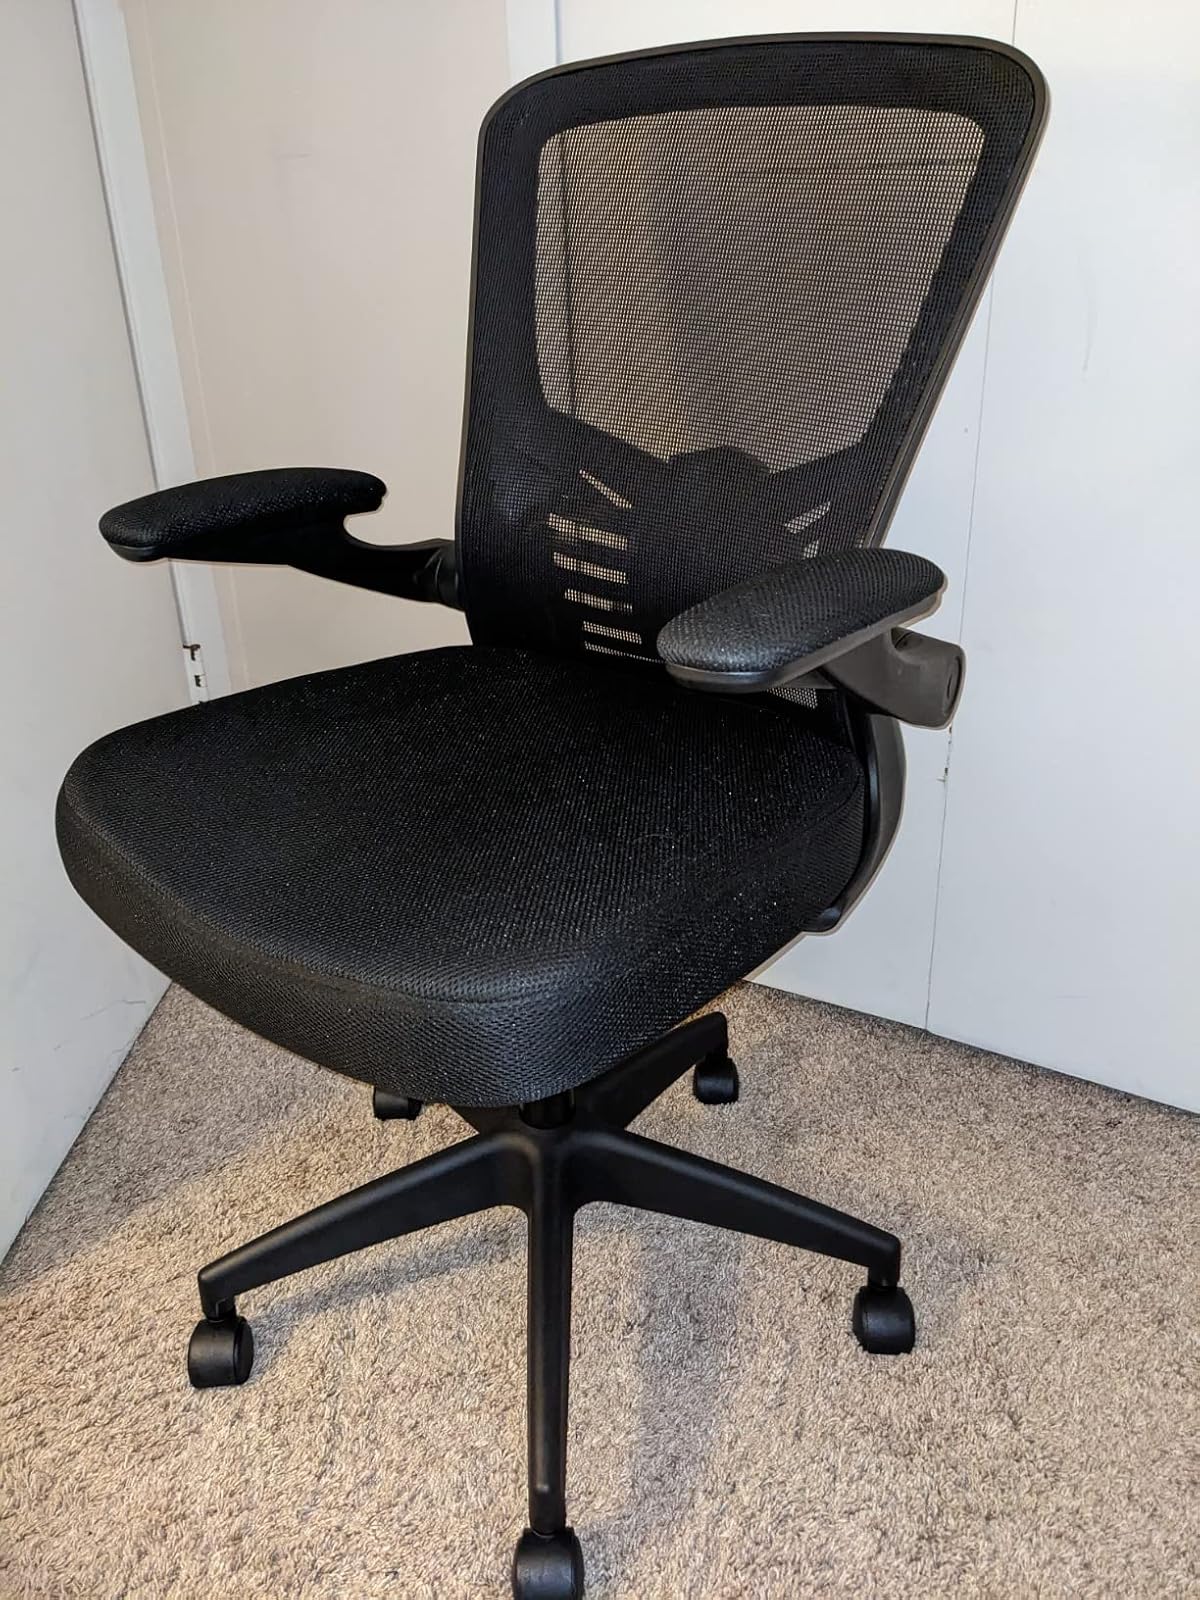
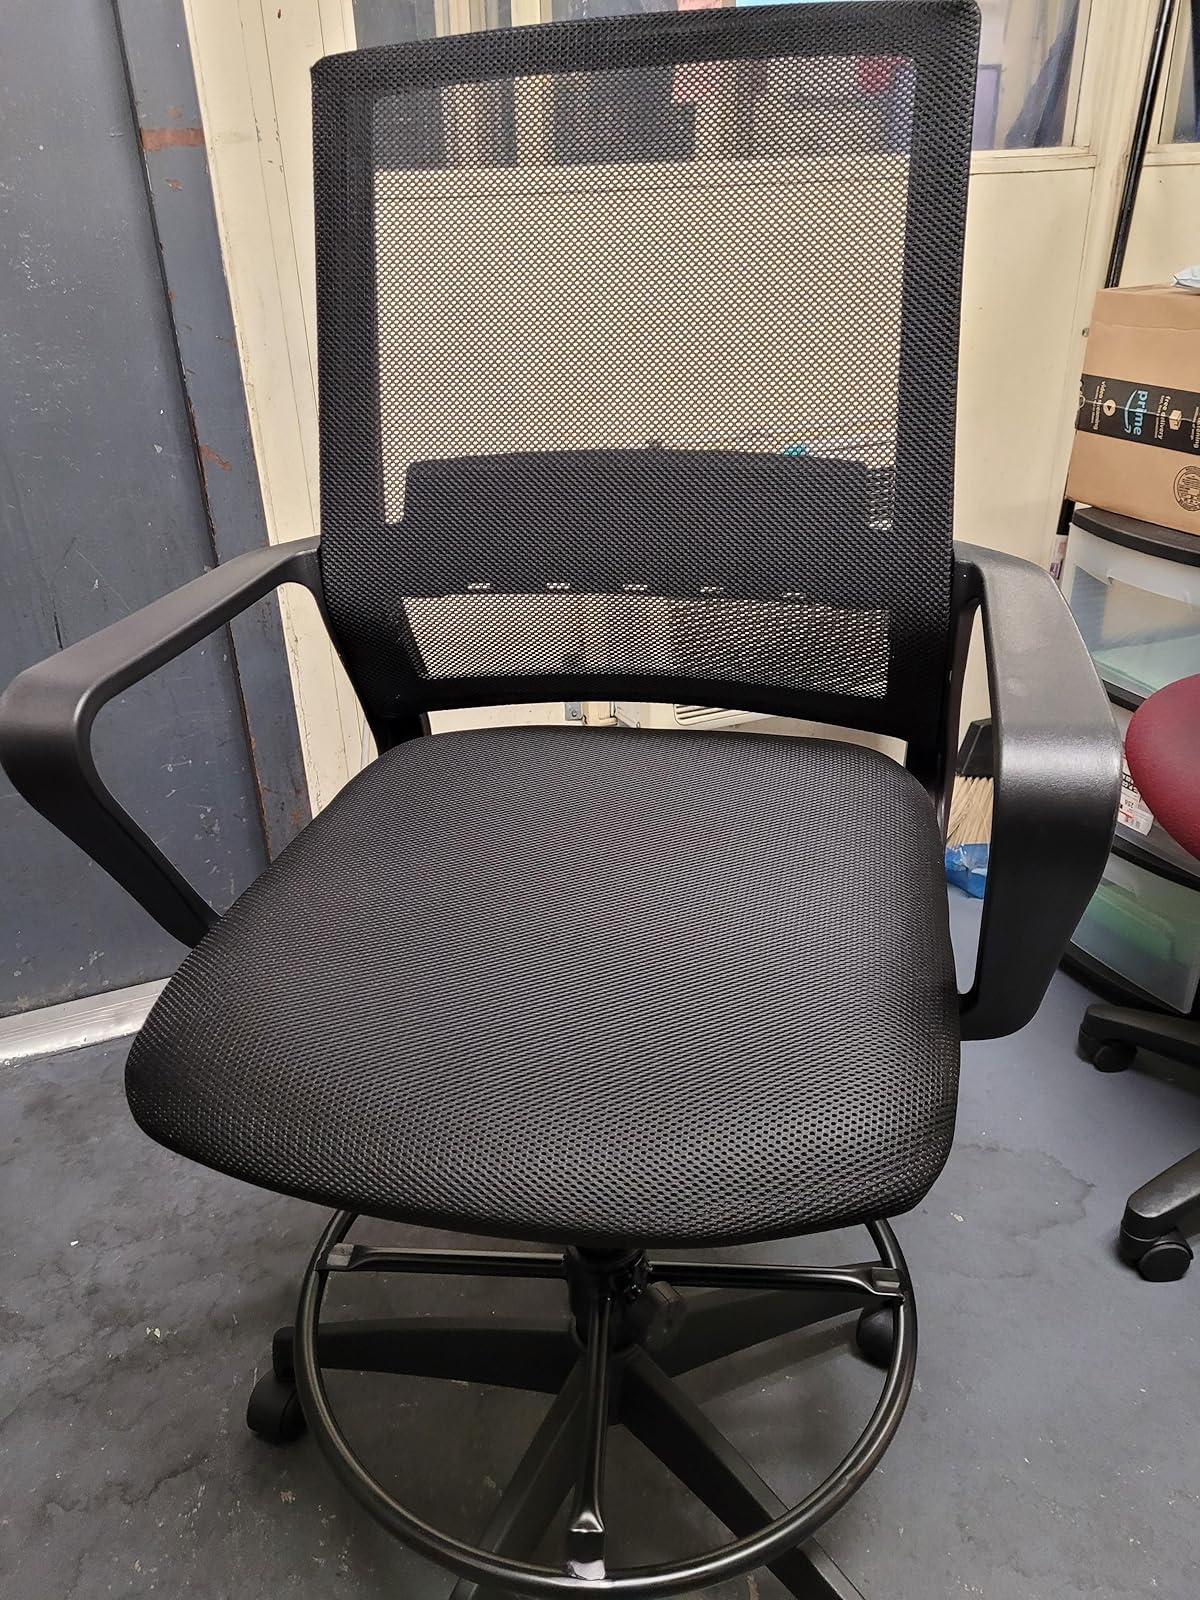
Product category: items_chair
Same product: no